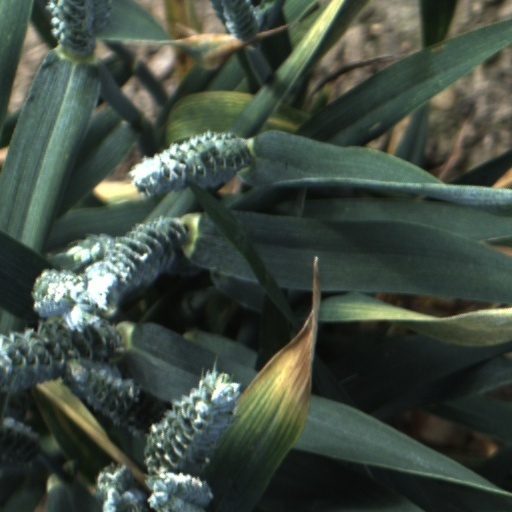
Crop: wheat